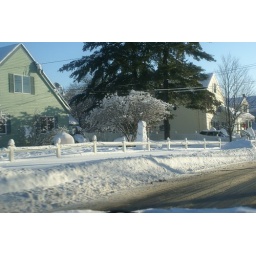
Love how this fence looks in snow. And love their tree too.